El hijo de Huracán Ramírez

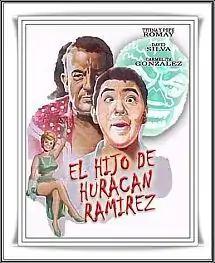
Official movie poster

El hijo de Huracán Ramírez ("The Son of Hurricane Ramirez") is a 1965 black-and-white Mexican Lucha film co-written directed by Joselito Rodríguez and starring David Silva. It is the third installment of the Huracán film series, following the 1962 sequel, "El misterio de Huracán Ramírez".